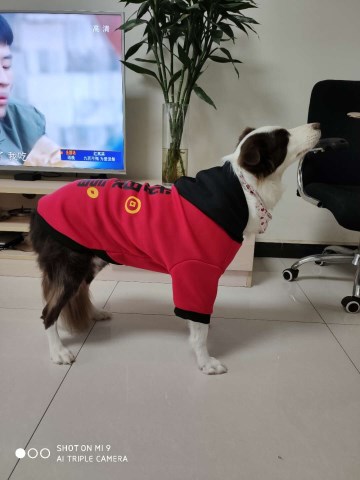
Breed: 2594-n000109-Border_collie